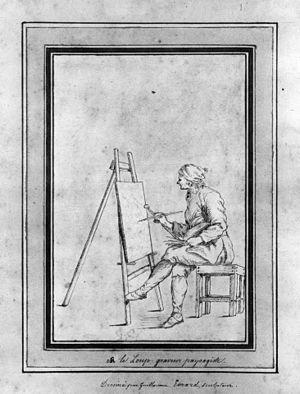
Remacle Le Loup est un dessinateur né en 1694 à Spa, alors en Principauté de Liège, et décédé le 12 mai 1746. Il est l'auteur de la plupart des gravures d'un des plus beaux ouvrages imprimés du XVIIIᵉ siècle : Les Délices du Pays de Liège.